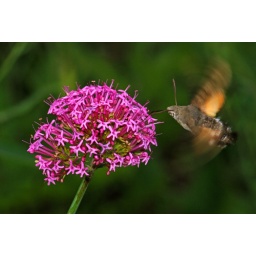
a late migrant hummingbird hakmoth on red valerian near my house recently